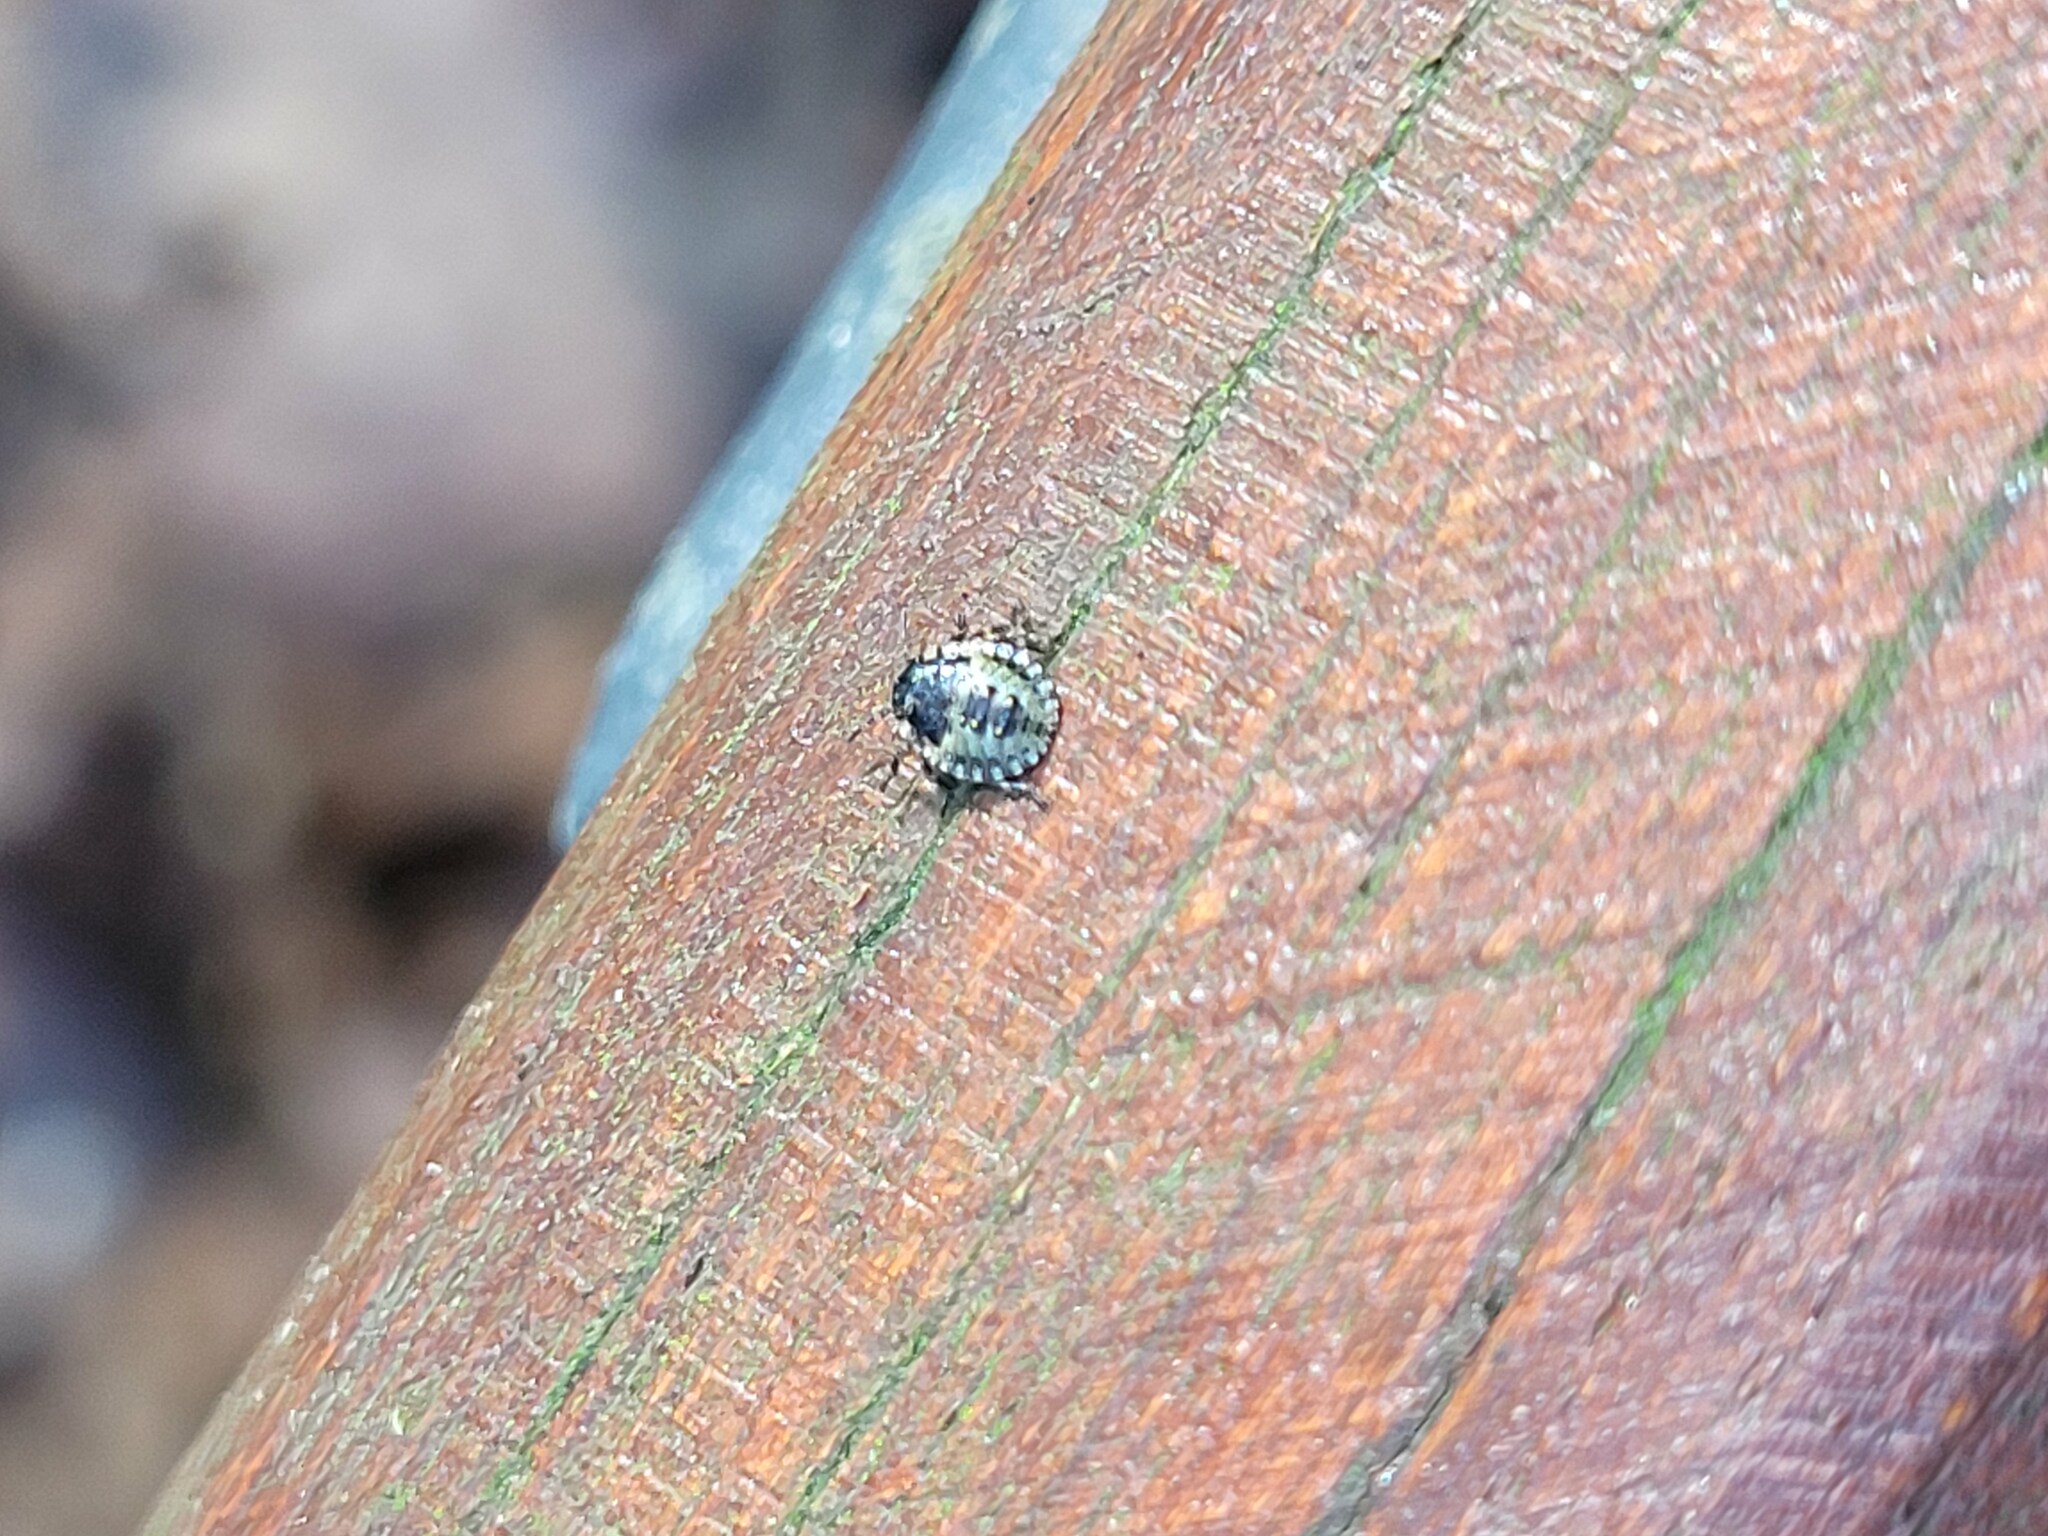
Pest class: stink_bug